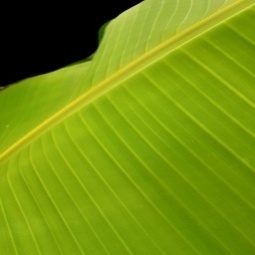
Label: Sulphur